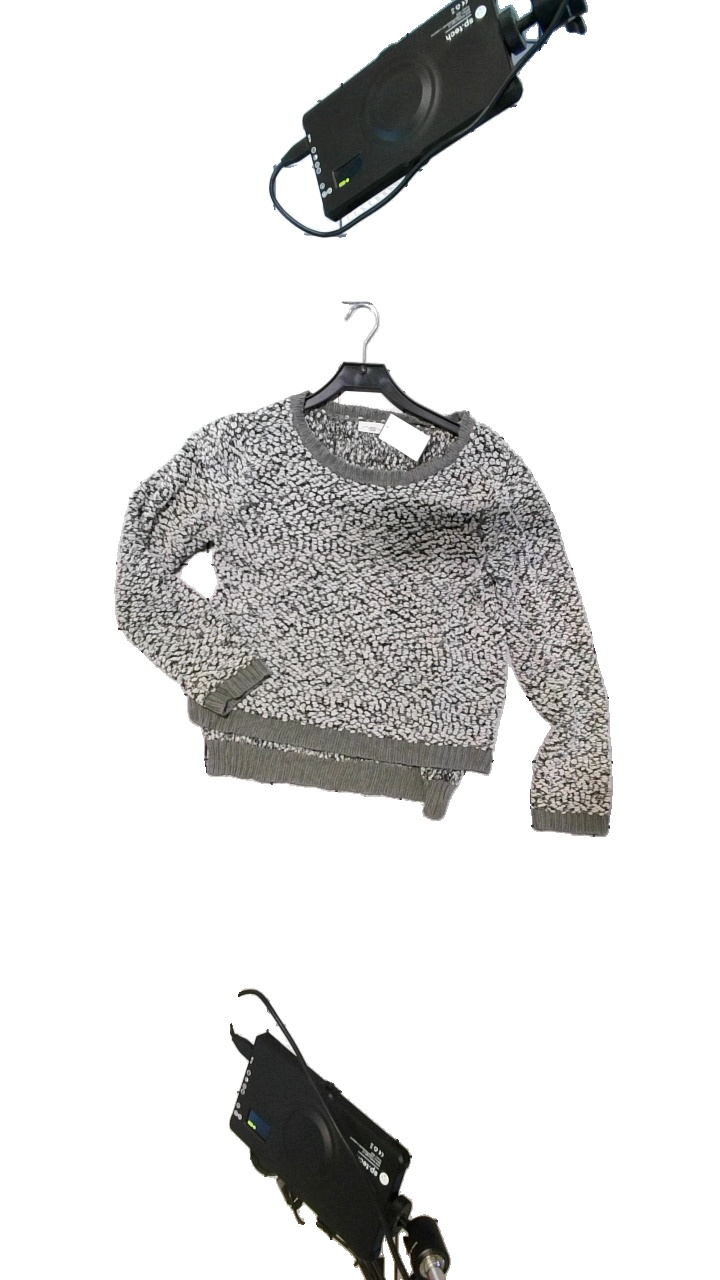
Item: Cardigan (Ladies)
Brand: New Look
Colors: Grey
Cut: Regular
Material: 58%Polyester,42%Acril
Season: Winter
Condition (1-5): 2
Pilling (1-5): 3
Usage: Reuse
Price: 50-100